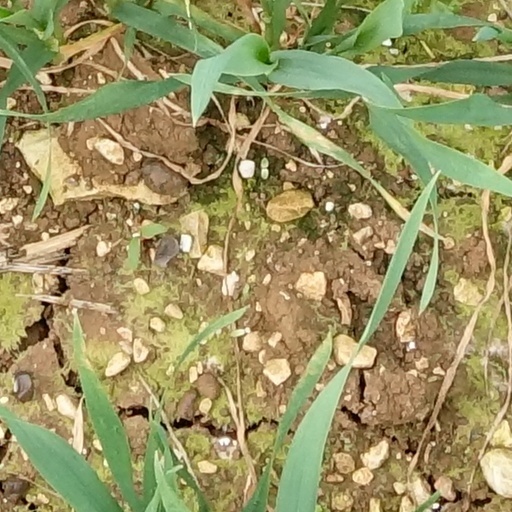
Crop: wheat